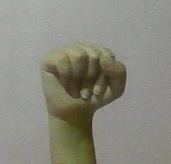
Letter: saad